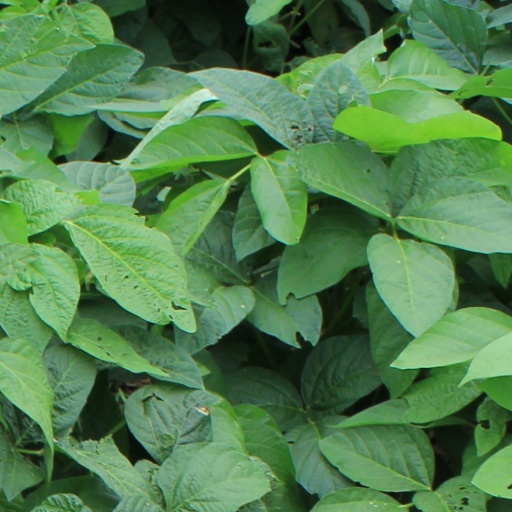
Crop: soybean